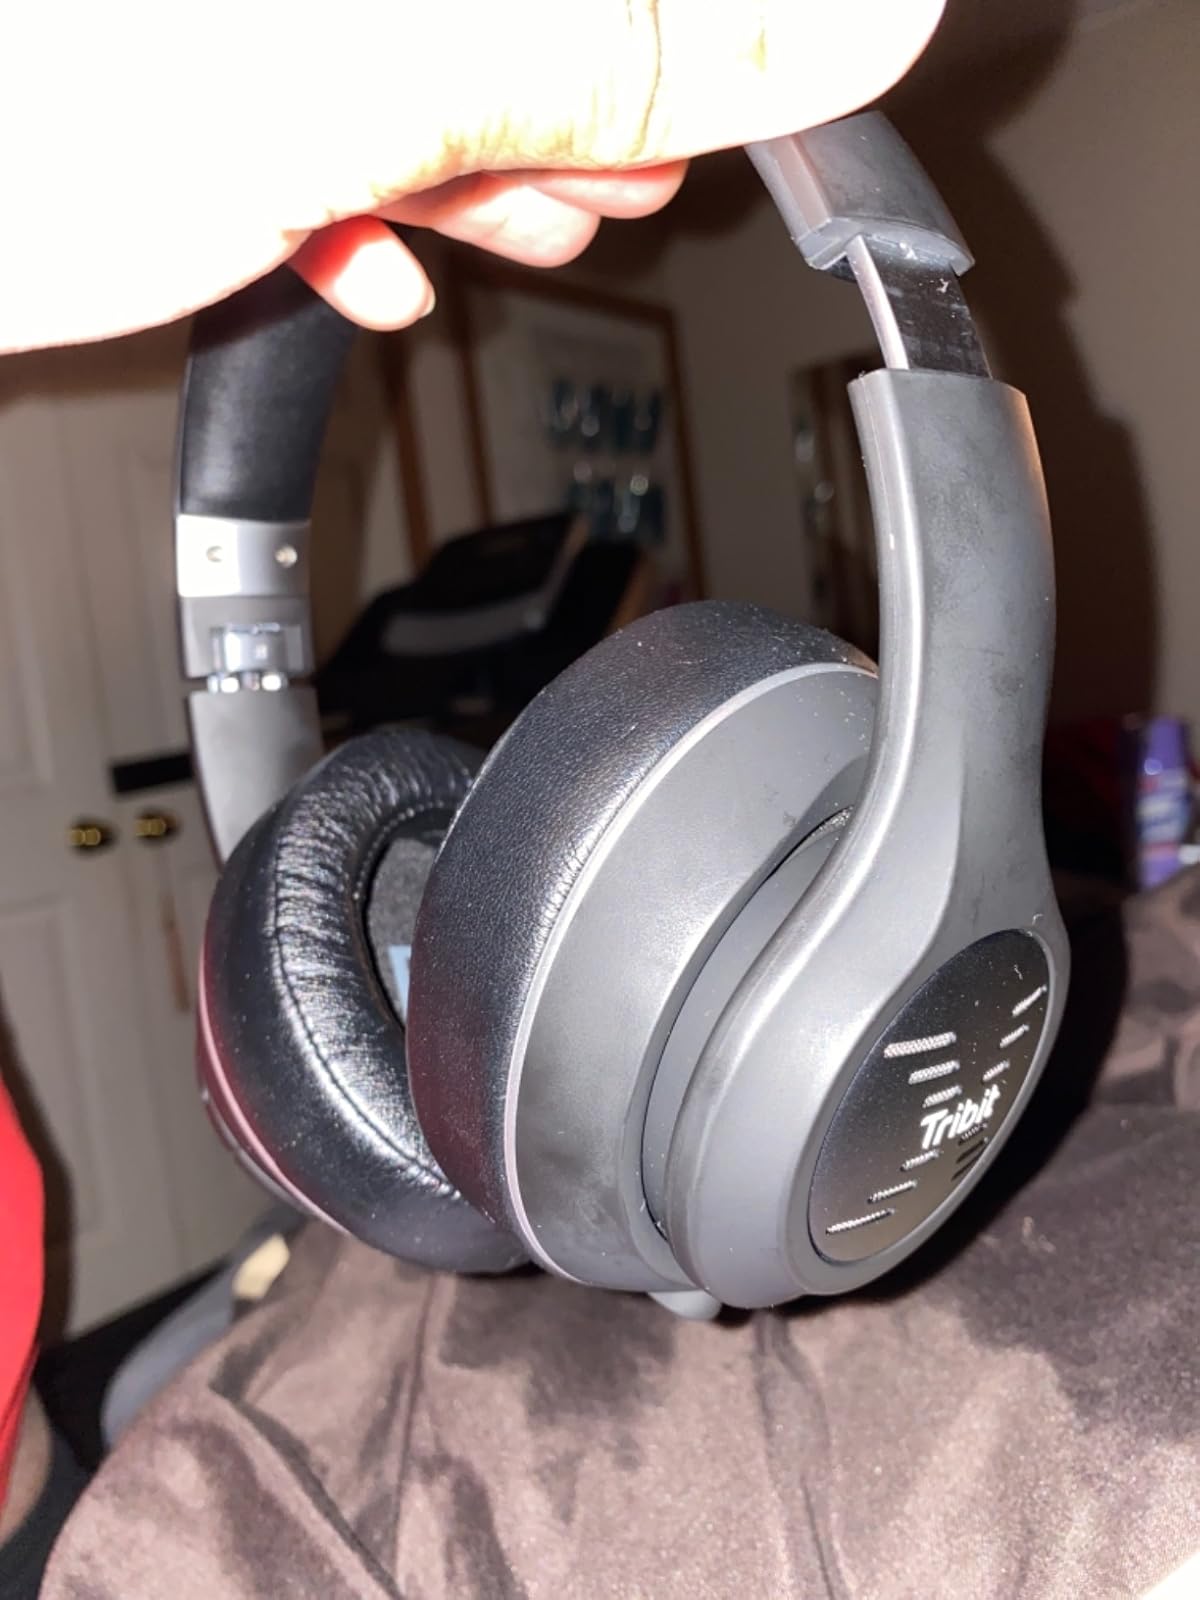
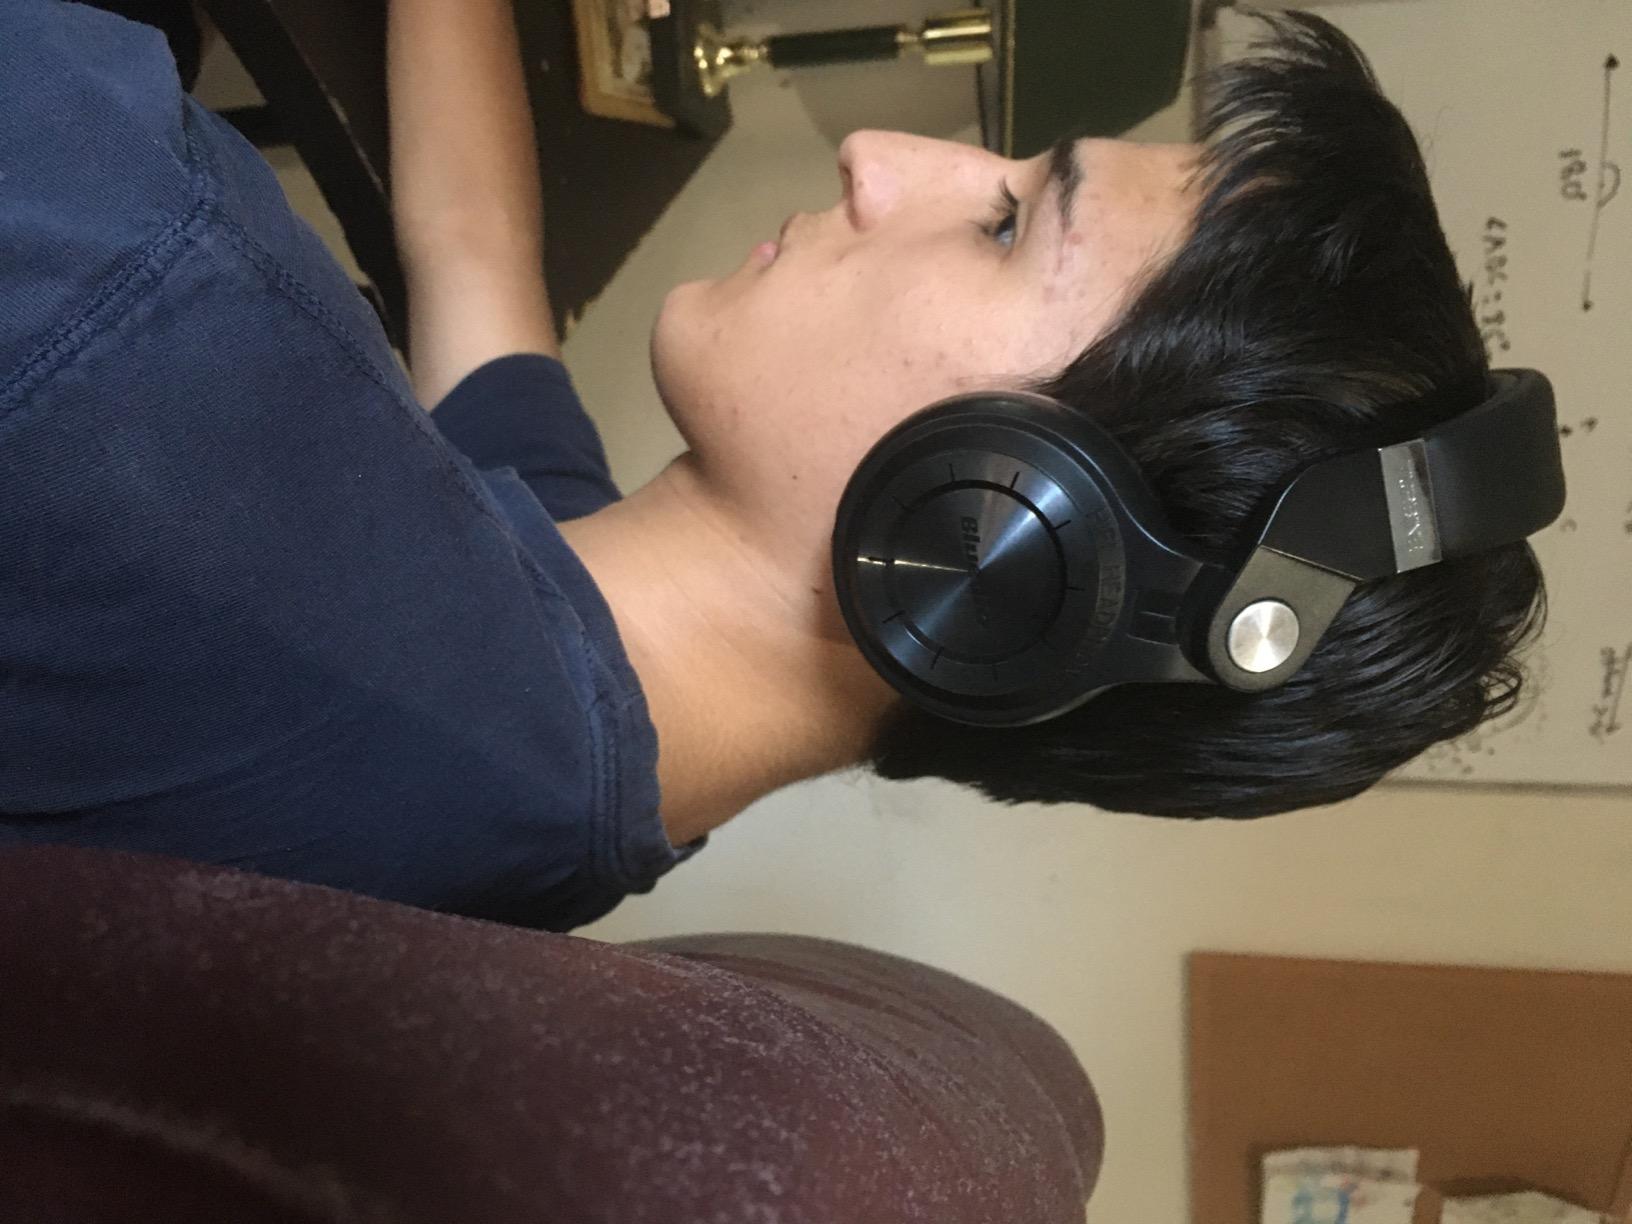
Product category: headphones
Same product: no